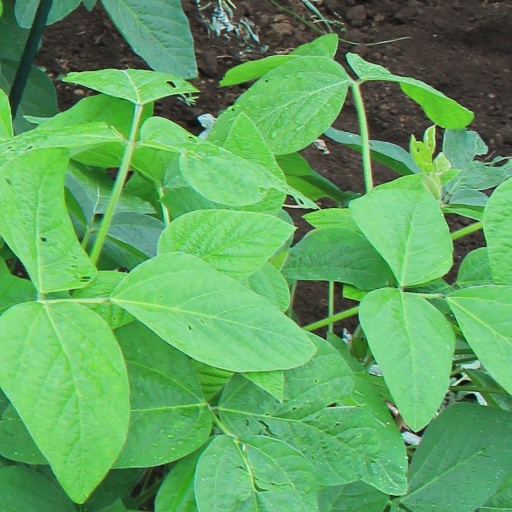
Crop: soybean